Compose key

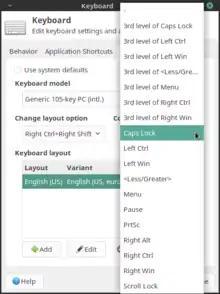
Xfce keyboard layout settings window, featuring a compose-key option

A compose key (sometimes called multi key) is a key on a computer keyboard that indicates that the following (usually 2 or more) keystrokes trigger the insertion of an alternate character, typically a precomposed character or a symbol.